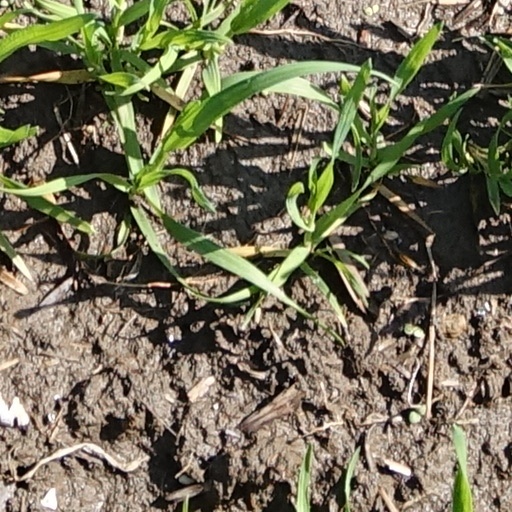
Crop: wheat